Gheada

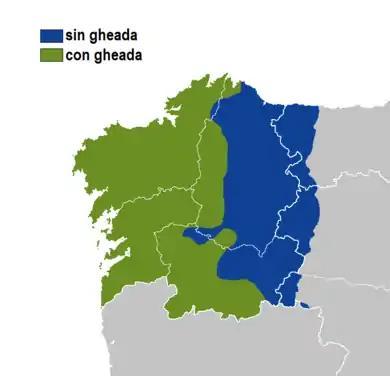

Gheada is a term in Galician to describe the debuccalisation of the voiced velar stop to a, usually voiceless, back fricative, most often a voiceless pharyngeal fricative .